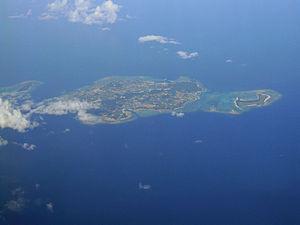
Izena est un village du district de Shimajiri, situé dans la préfecture d'Okinawa, au Japon. Son nom okinawaïen est Ijina.